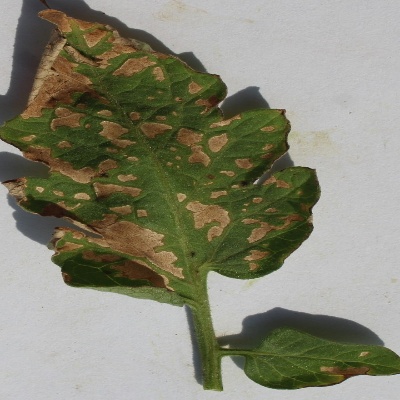
Crop: Tomato
Condition: septoria leaf spot